Larry Brown (basketball)

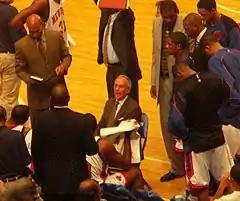
Brown (center) coaching the New York Knicks in 2005

Brown's first head coaching job was at Davidson College in North Carolina in 1969. He resigned after less than two months, having never fielded a team or coached a game. He did not discuss the reasons for his resignation, saying only that "it was in the best interests of Davidson and myself". He has later stated that it was a matter of the program reneging on promises made.